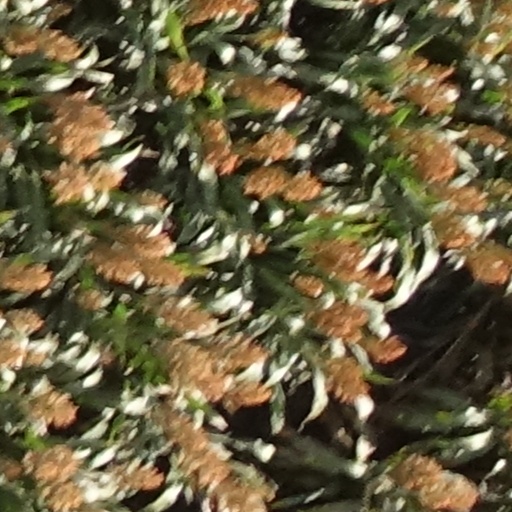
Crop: sorghum